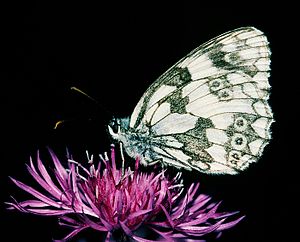
Galathea (sommerfugl)
Galathea.